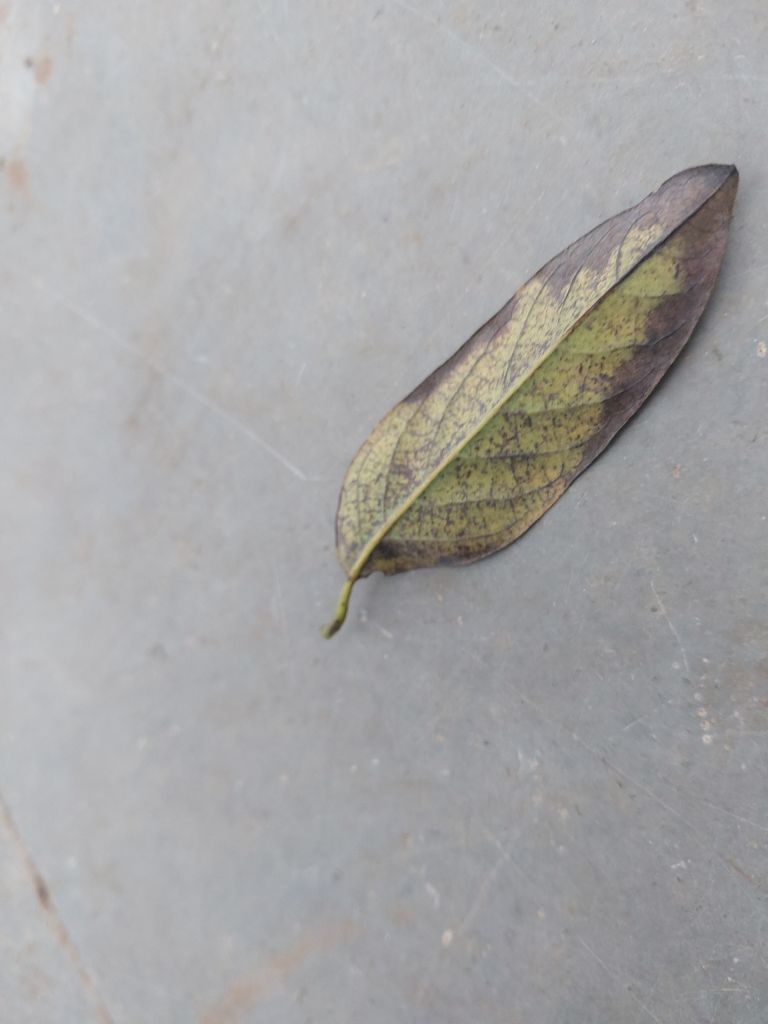
Disease label: Leaf spot on Leaves